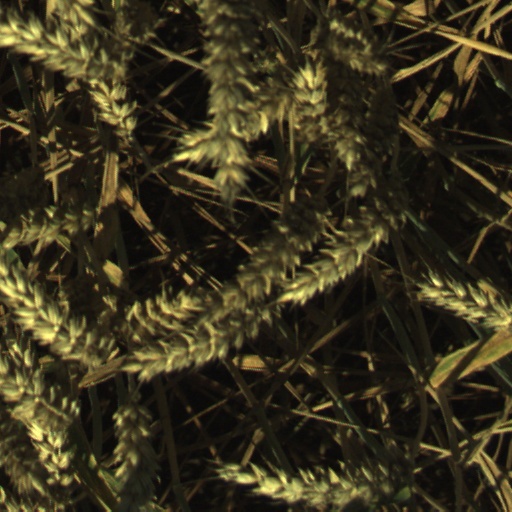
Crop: wheat